Allan Cameron and William Withers

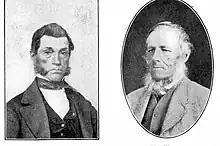
Allan Cameron and William Withers

Allan Cameron was born November 16, 1805, in Cornwall, Ontario, to Scotsman Alexander Cameron and Sarah Parks. Allan was nicknamed 'black prince' due to his dark complexion.